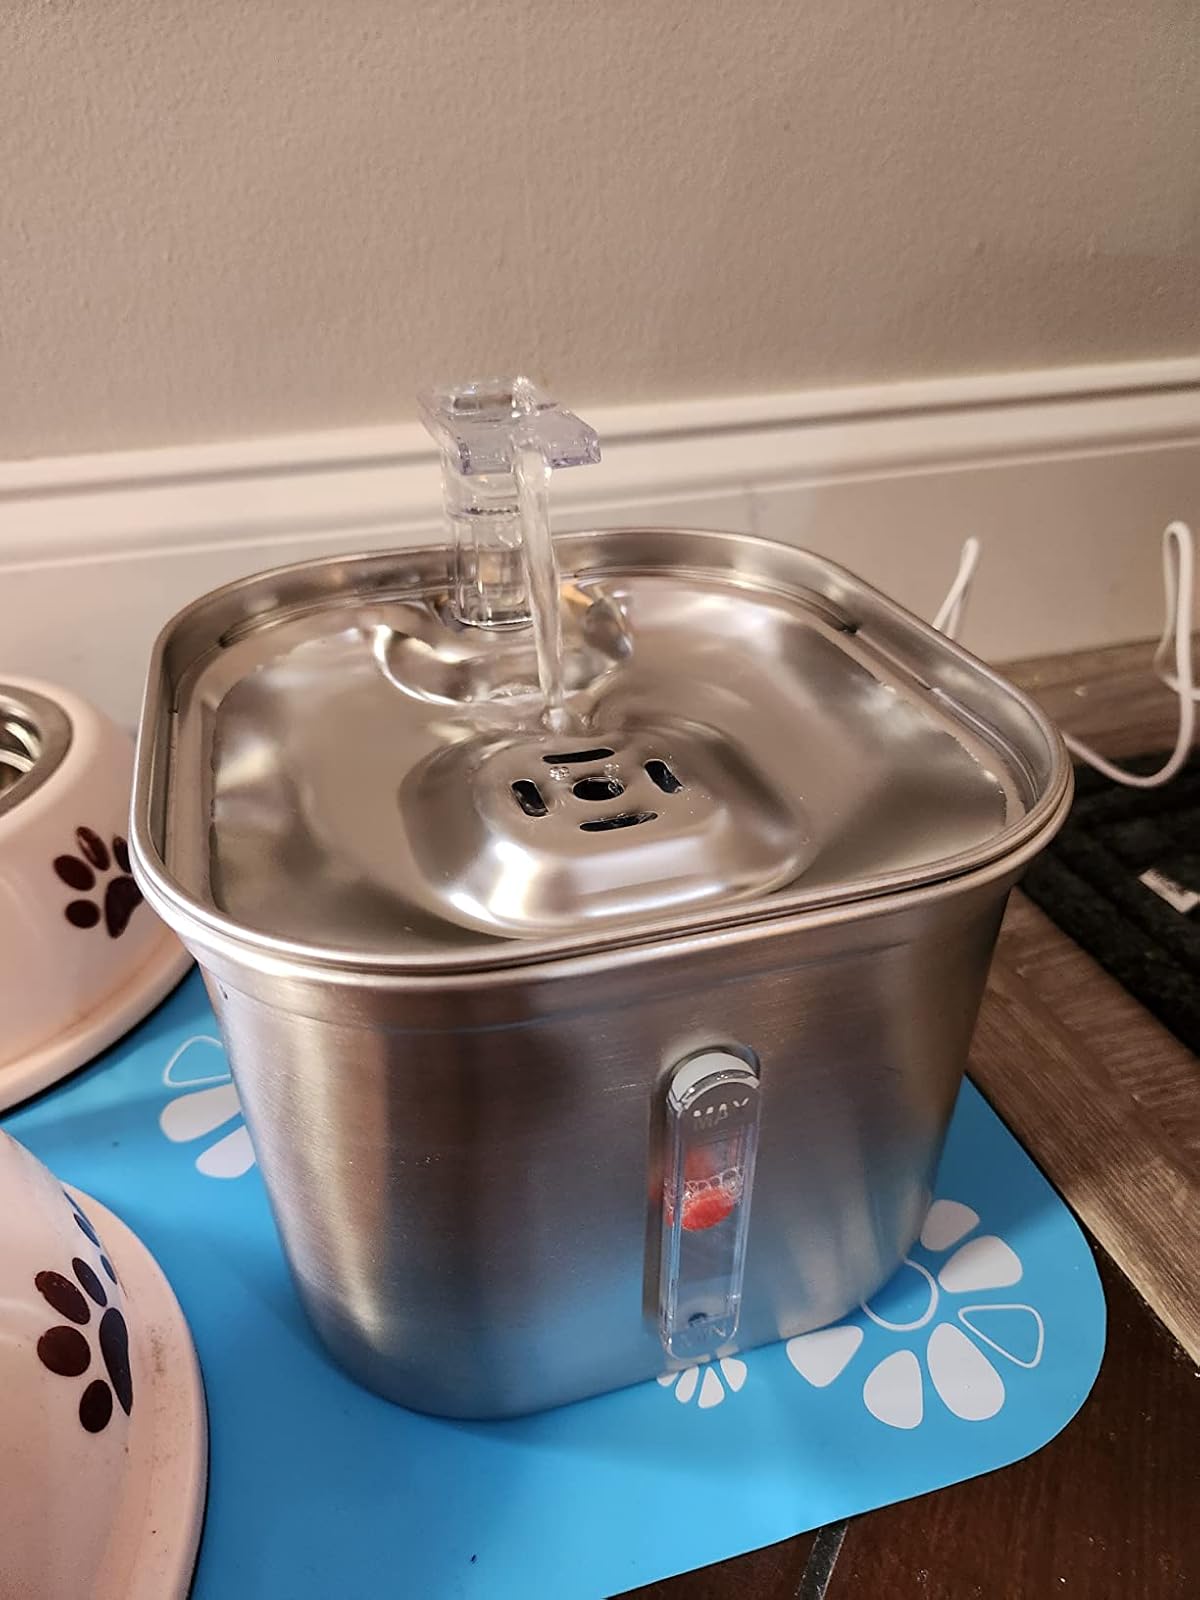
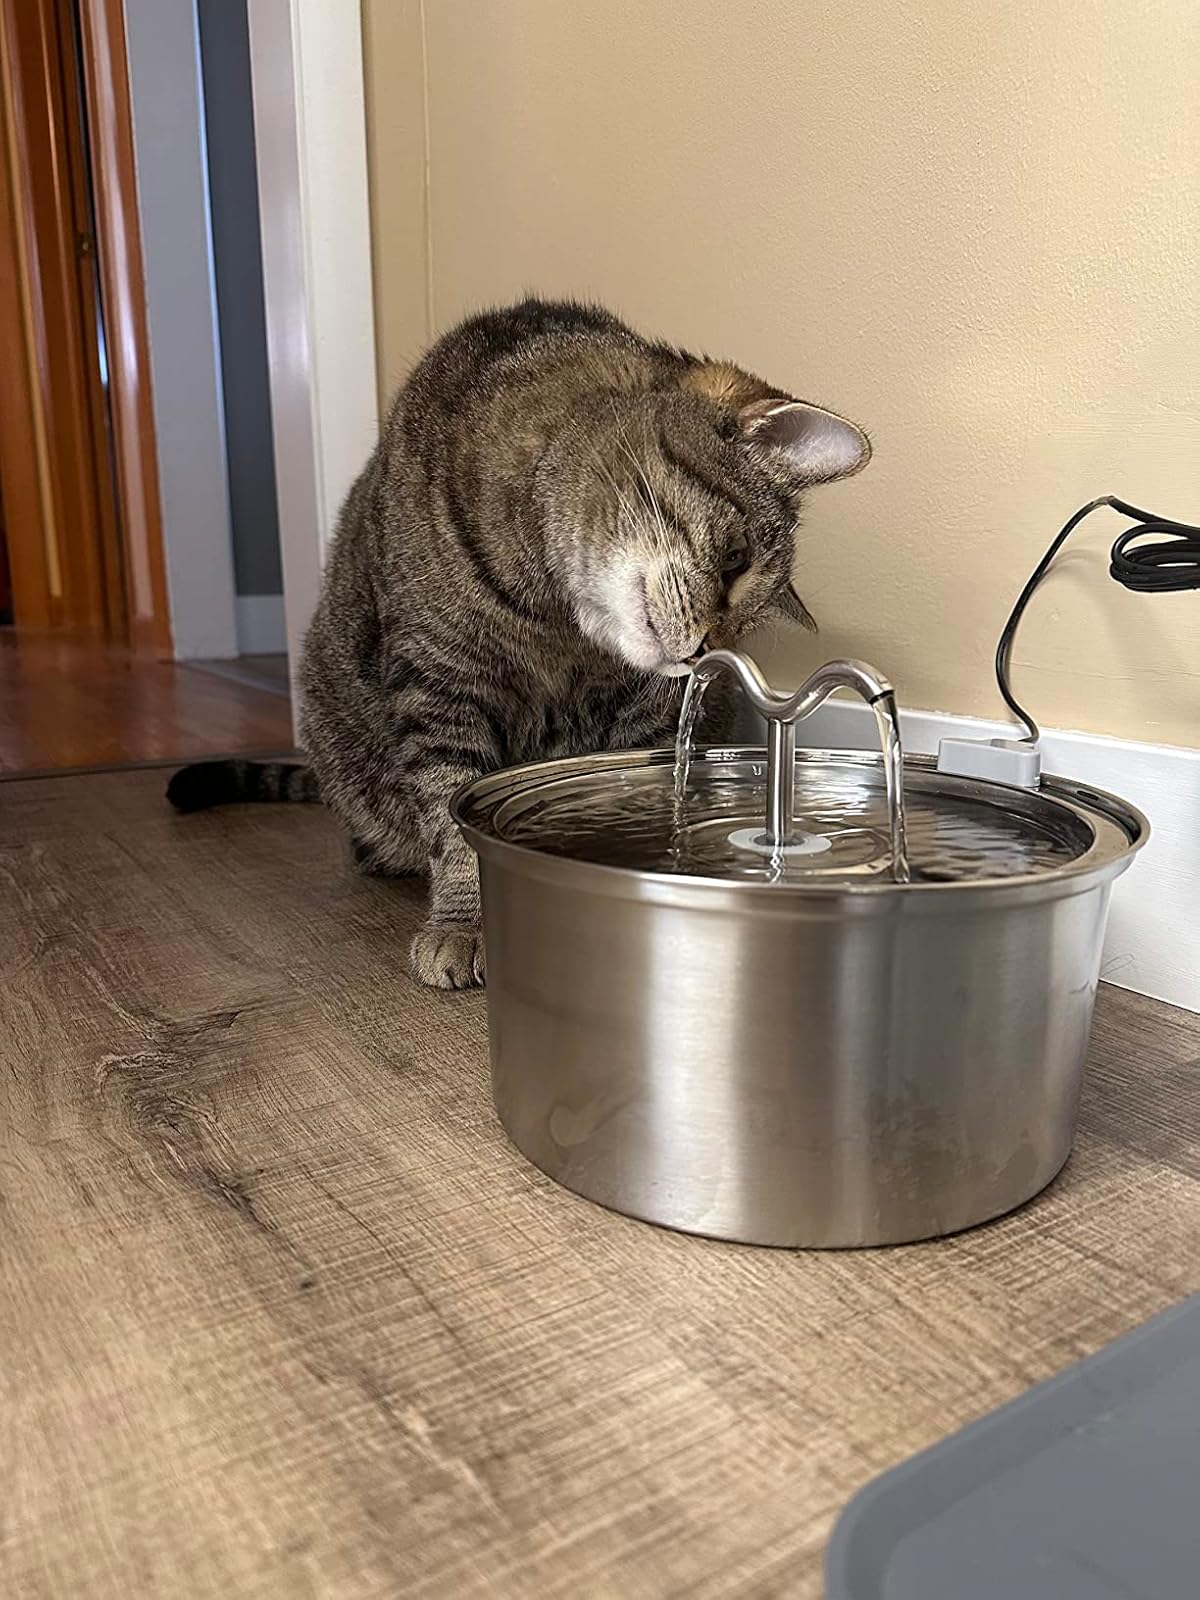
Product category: items_bowl
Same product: no